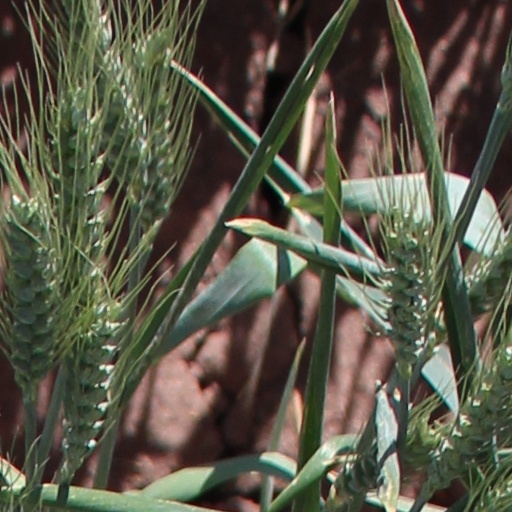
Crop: wheat